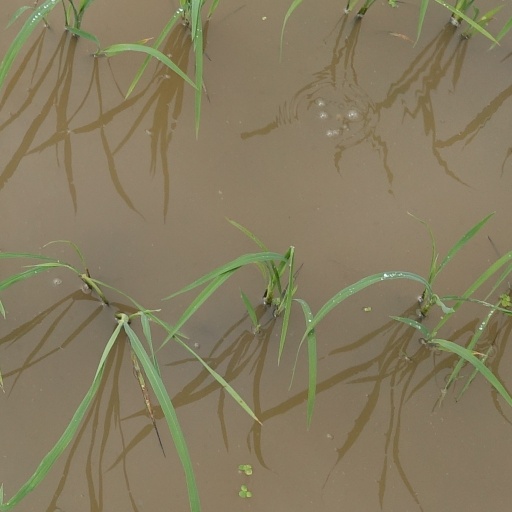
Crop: rice